Goethe University Frankfurt

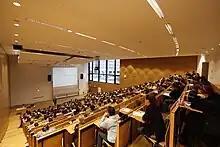
Campus Westend

The historical roots of the university can be traced back as far as 1484, when a City Council Library was established with a bequest from the patrician Ludwig von Marburg. Merged with other collections, it was renamed City Library in 1668 and became the university library in 1914. Depending on the country, the date of foundation is recorded differently. According to Anglo-American calculations, the founding date of Goethe University would be 1484. In Germany, the date on which the right to award doctorates is granted is considered the founding year of a university.